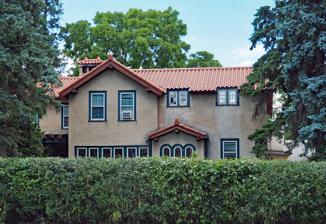
Building: W. T. Bailey House
Country: United States of America
Year built: 1921
House in Virginia, Minnesota Not to be confused with the W. Bailey House in Eveleth, Minnesota. United States historic place W.T. Bailey House U.S. National Register of Historic Places The W.T. Bailey House viewed from the south Show map of Minnesota Show map of the United States Location 816 S. 5th Avenue, Virginia, Minnesota Coordinates 47°30′58.7″N 92°32′17″W / 47.516306°N 92.53806°W / 47.516306; -92.53806 Area Less than one acre Built Circa 1921 Architectural style Spanish Colonial Revival NRHP reference No. 80004357 Added to NRHP December 4, 1980 The W. T. Bailey House is a historic house in Virginia, Minnesota , United States.  It was built around 1921 in Spanish Colonial Revival style for the founder of Bailey Lumber Mill, the city's second-largest lumber company. The house was listed on the National Register of Historic Places in 1980 for its local significance in the themes of architecture, commerce, and industry. It was nominated for its association with a prominent businessman in one of Virginia's primary industries, and for illustrating the correlation between "wealth and prominence in the mining and lumbering regions and large and architecturally distinctive residences". See also National Register of Historic Places listings in St. Louis County, Minnesota References